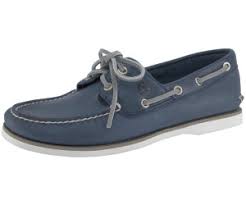
Label: Boat